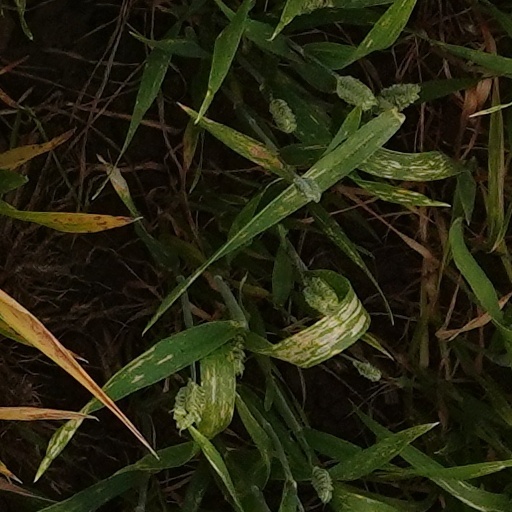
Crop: wheat